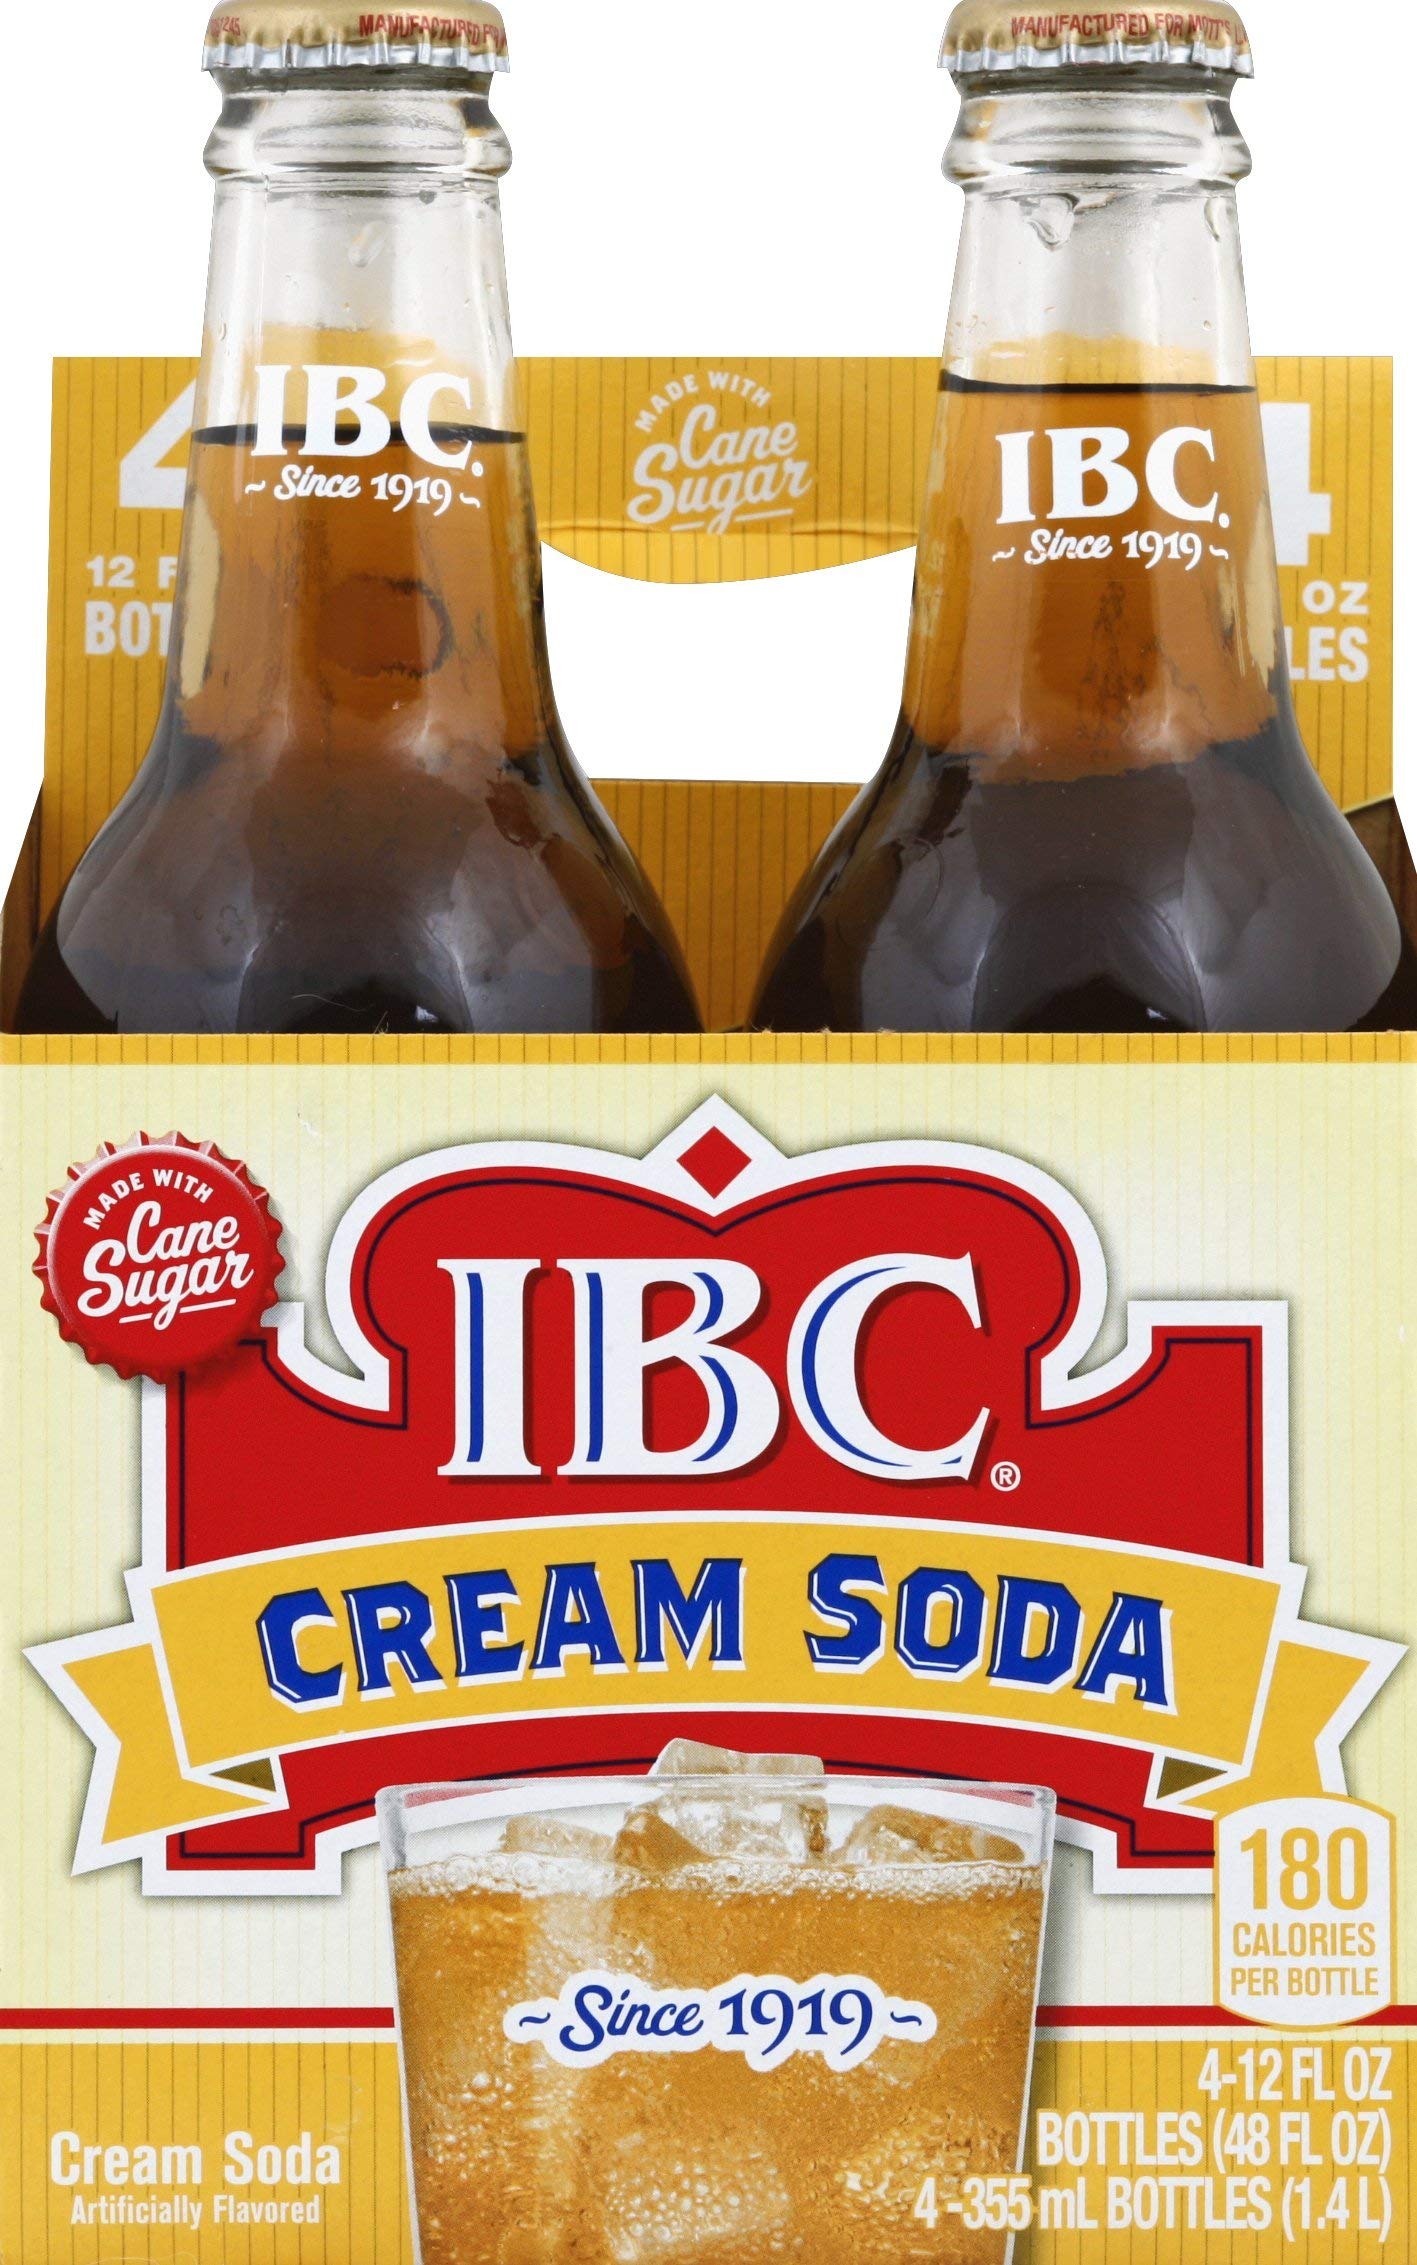
Item Name: IBC Cream Soda Pack of 24-12oz
Bullet Point 1: Low Caffeine Cream Soda: This soda has a creamy, smooth flavor with low caffeine content.
Bullet Point 2: Indulgent Cream Soda: The rich, creamy taste of this soda is perfect for satisfying your sweet tooth.
Bullet Point 3: IBC Cream Soda: This classic soda brand offers a delicious cream soda that's always a crowd pleaser.
Bullet Point 4: 24 Bottles of Cream Soda: This pack contains 24 12oz bottles of cream soda for sharing with friends and family.
Bullet Point 5: Lightweight Bottles: The bottles are lightweight and easy to carry, making them perfect for parties or picnics.
Product Description: Since 1919, IBC has provided great-tasting sodas with the unique heritage of good old-fashioned fun. IBC quickly became renowned for its premium quality and satisfying richness, and it was often imitated but never equaled. Premium Cream Soda made in glass bottles
Value: 288.0
Unit: Fl Oz

Price: 5.88